Francesco De Rosa

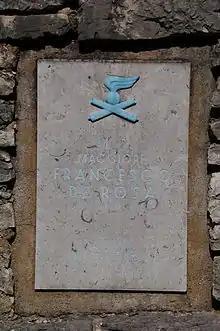
A commemorative plaque of Major De Rosa at Rovereto.

The city of Potenza has dedicated a military barracks to him. Another barracks named after him was in L'Aquila, in the Quarto San Marciano but was demolished after the war as only remnants remain currently.